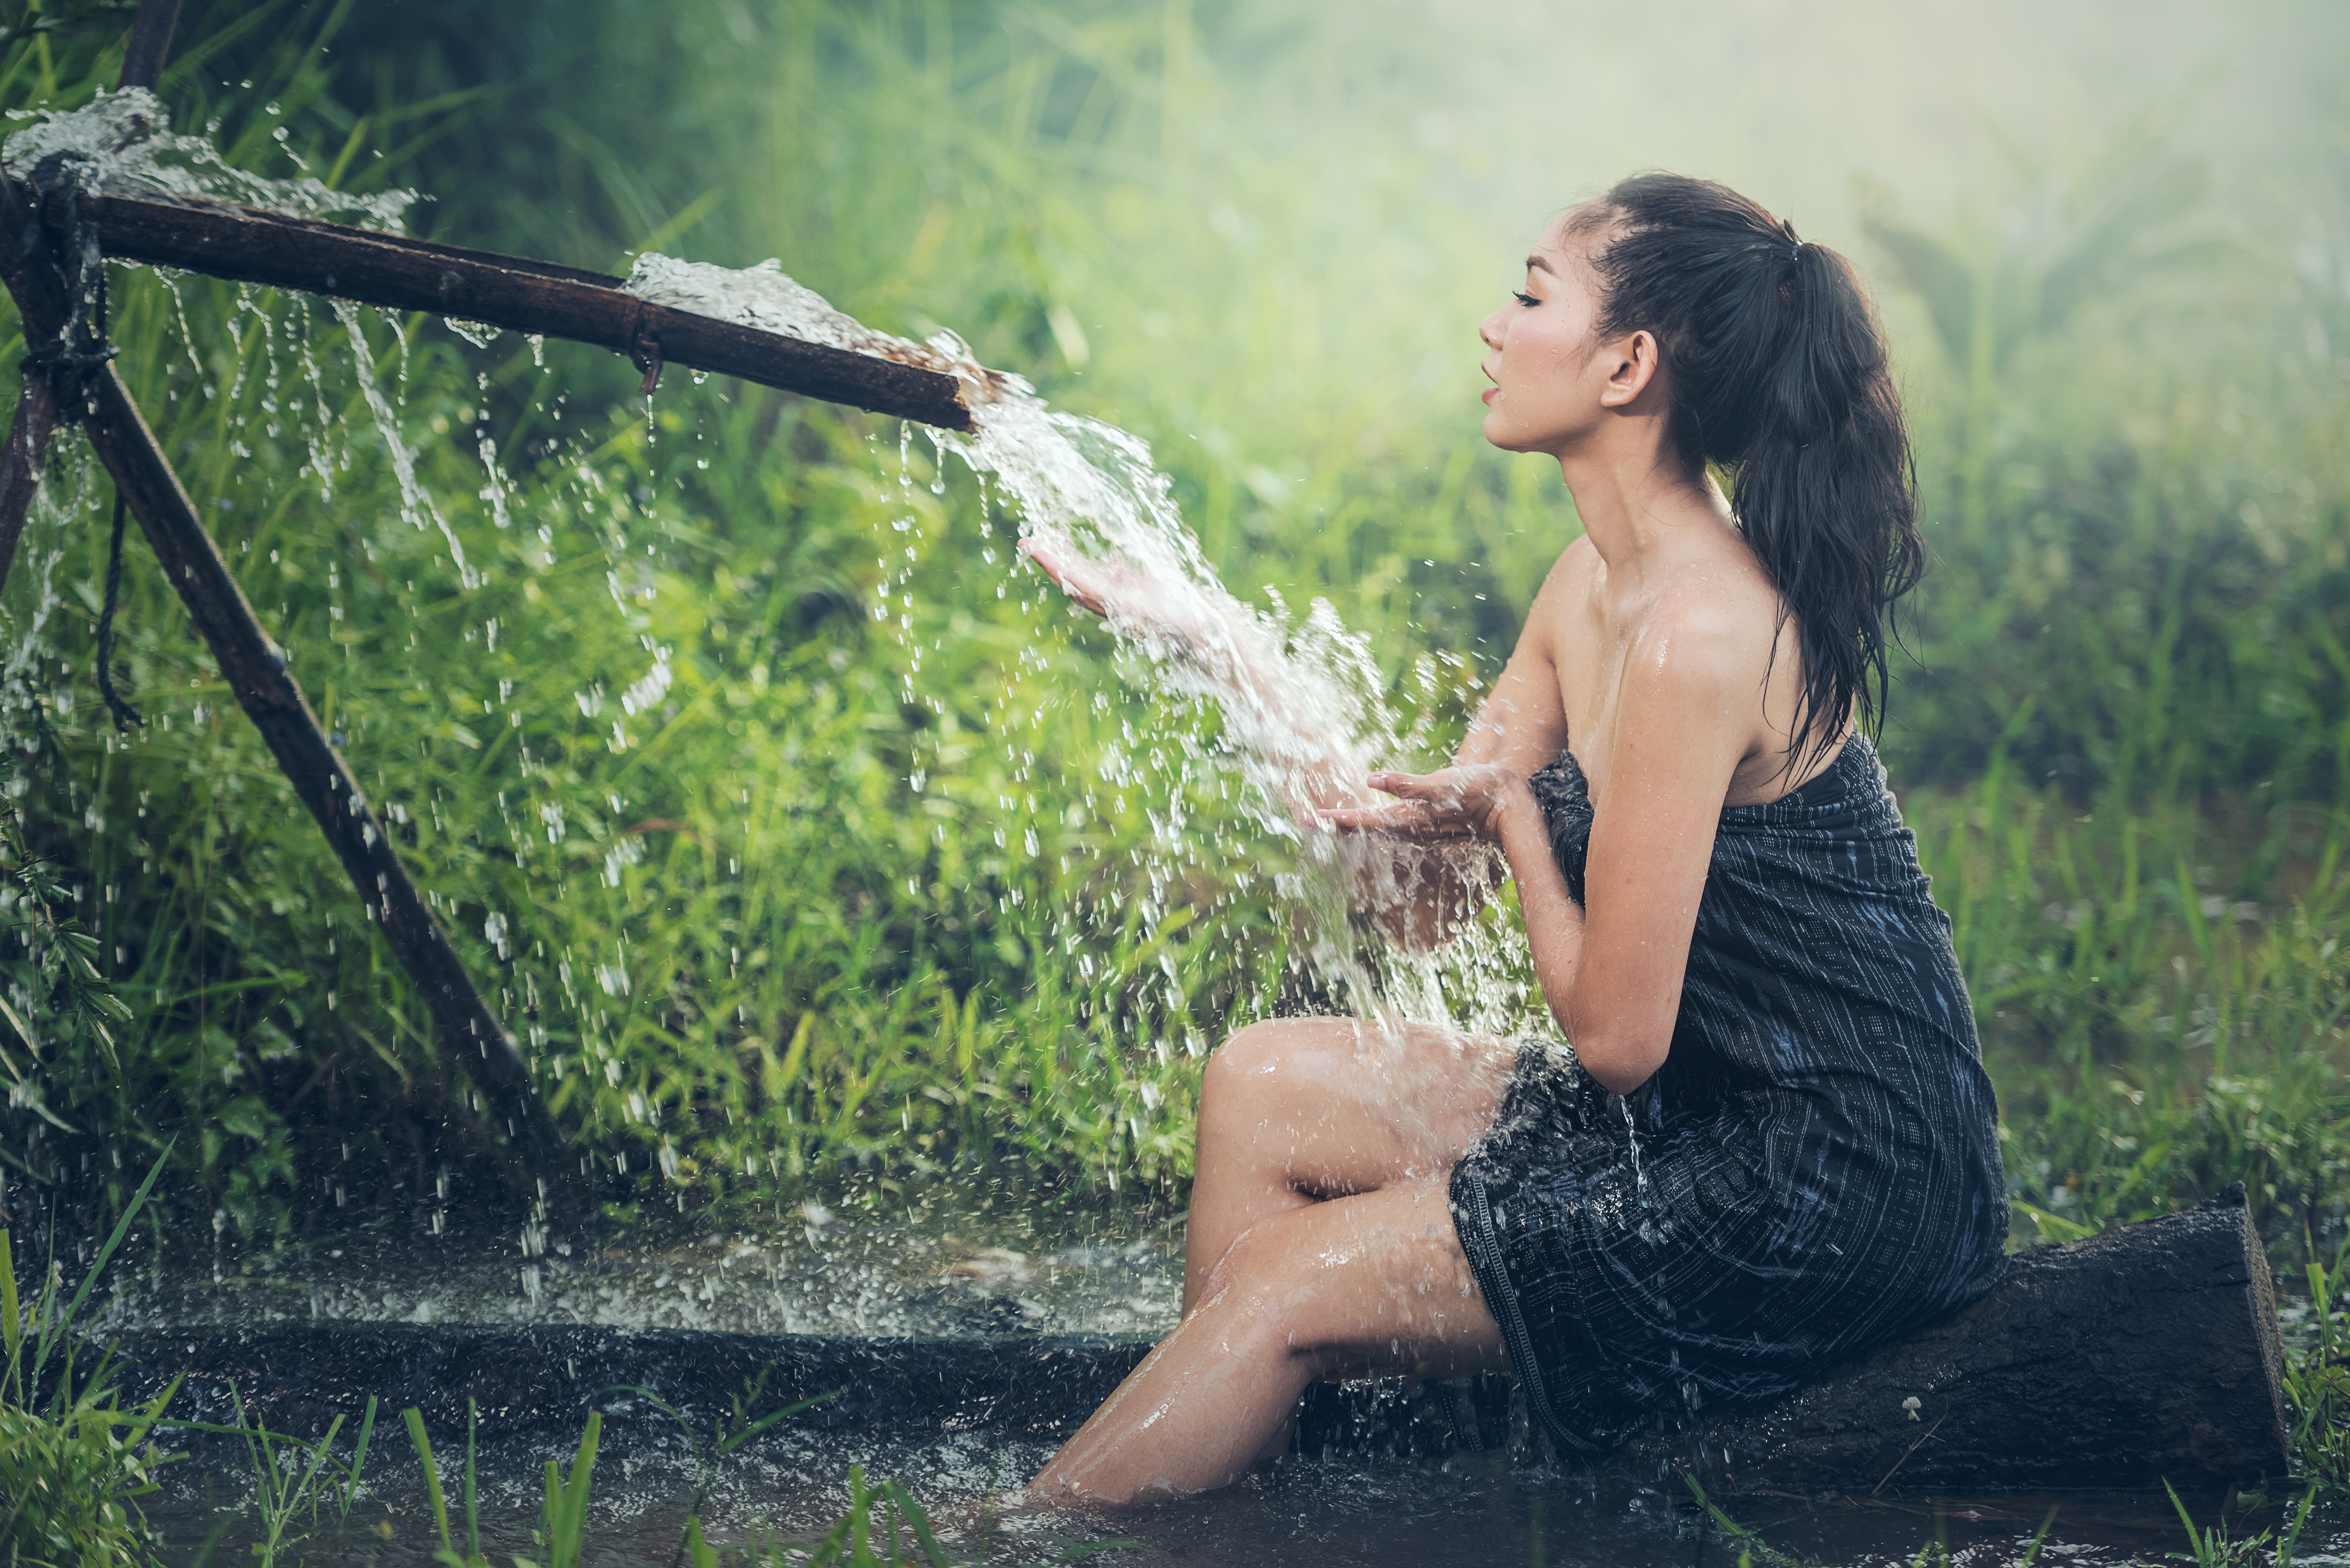
tree, water, nature, forest, grass, people, girl, woman, photography, sunlight, steam, foam, model, young, green, jungle, brown, washing, clean, romance, asia, beverage, lady, health, smiling, bubble, towel, surface, flowers, bathtub, bathroom, dress, happy, happiness, soap, photograph, original, beauty, sexy, pretty, body, habitat, bamboo, strong, plus, seductive, enjoy, sensual, uniformity, within, interaction, photo shoot, skin care, cleanse, care for, hygienic, portrait photography, natural environment, art model, health care, in the house, caucasian people, the bath